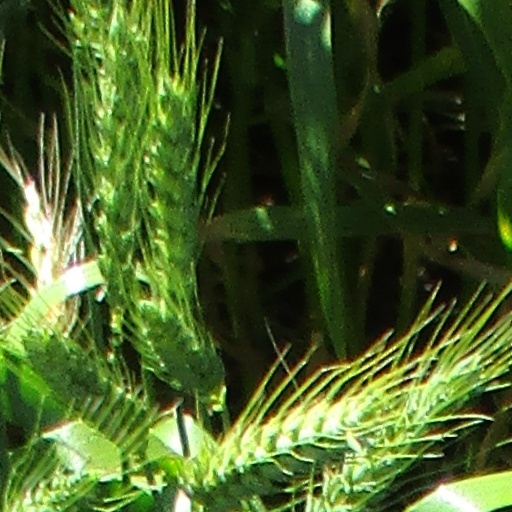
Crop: wheat